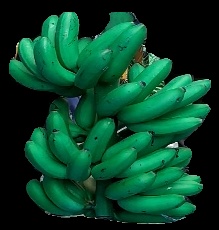
Variety: rasbale
Grade: grade1